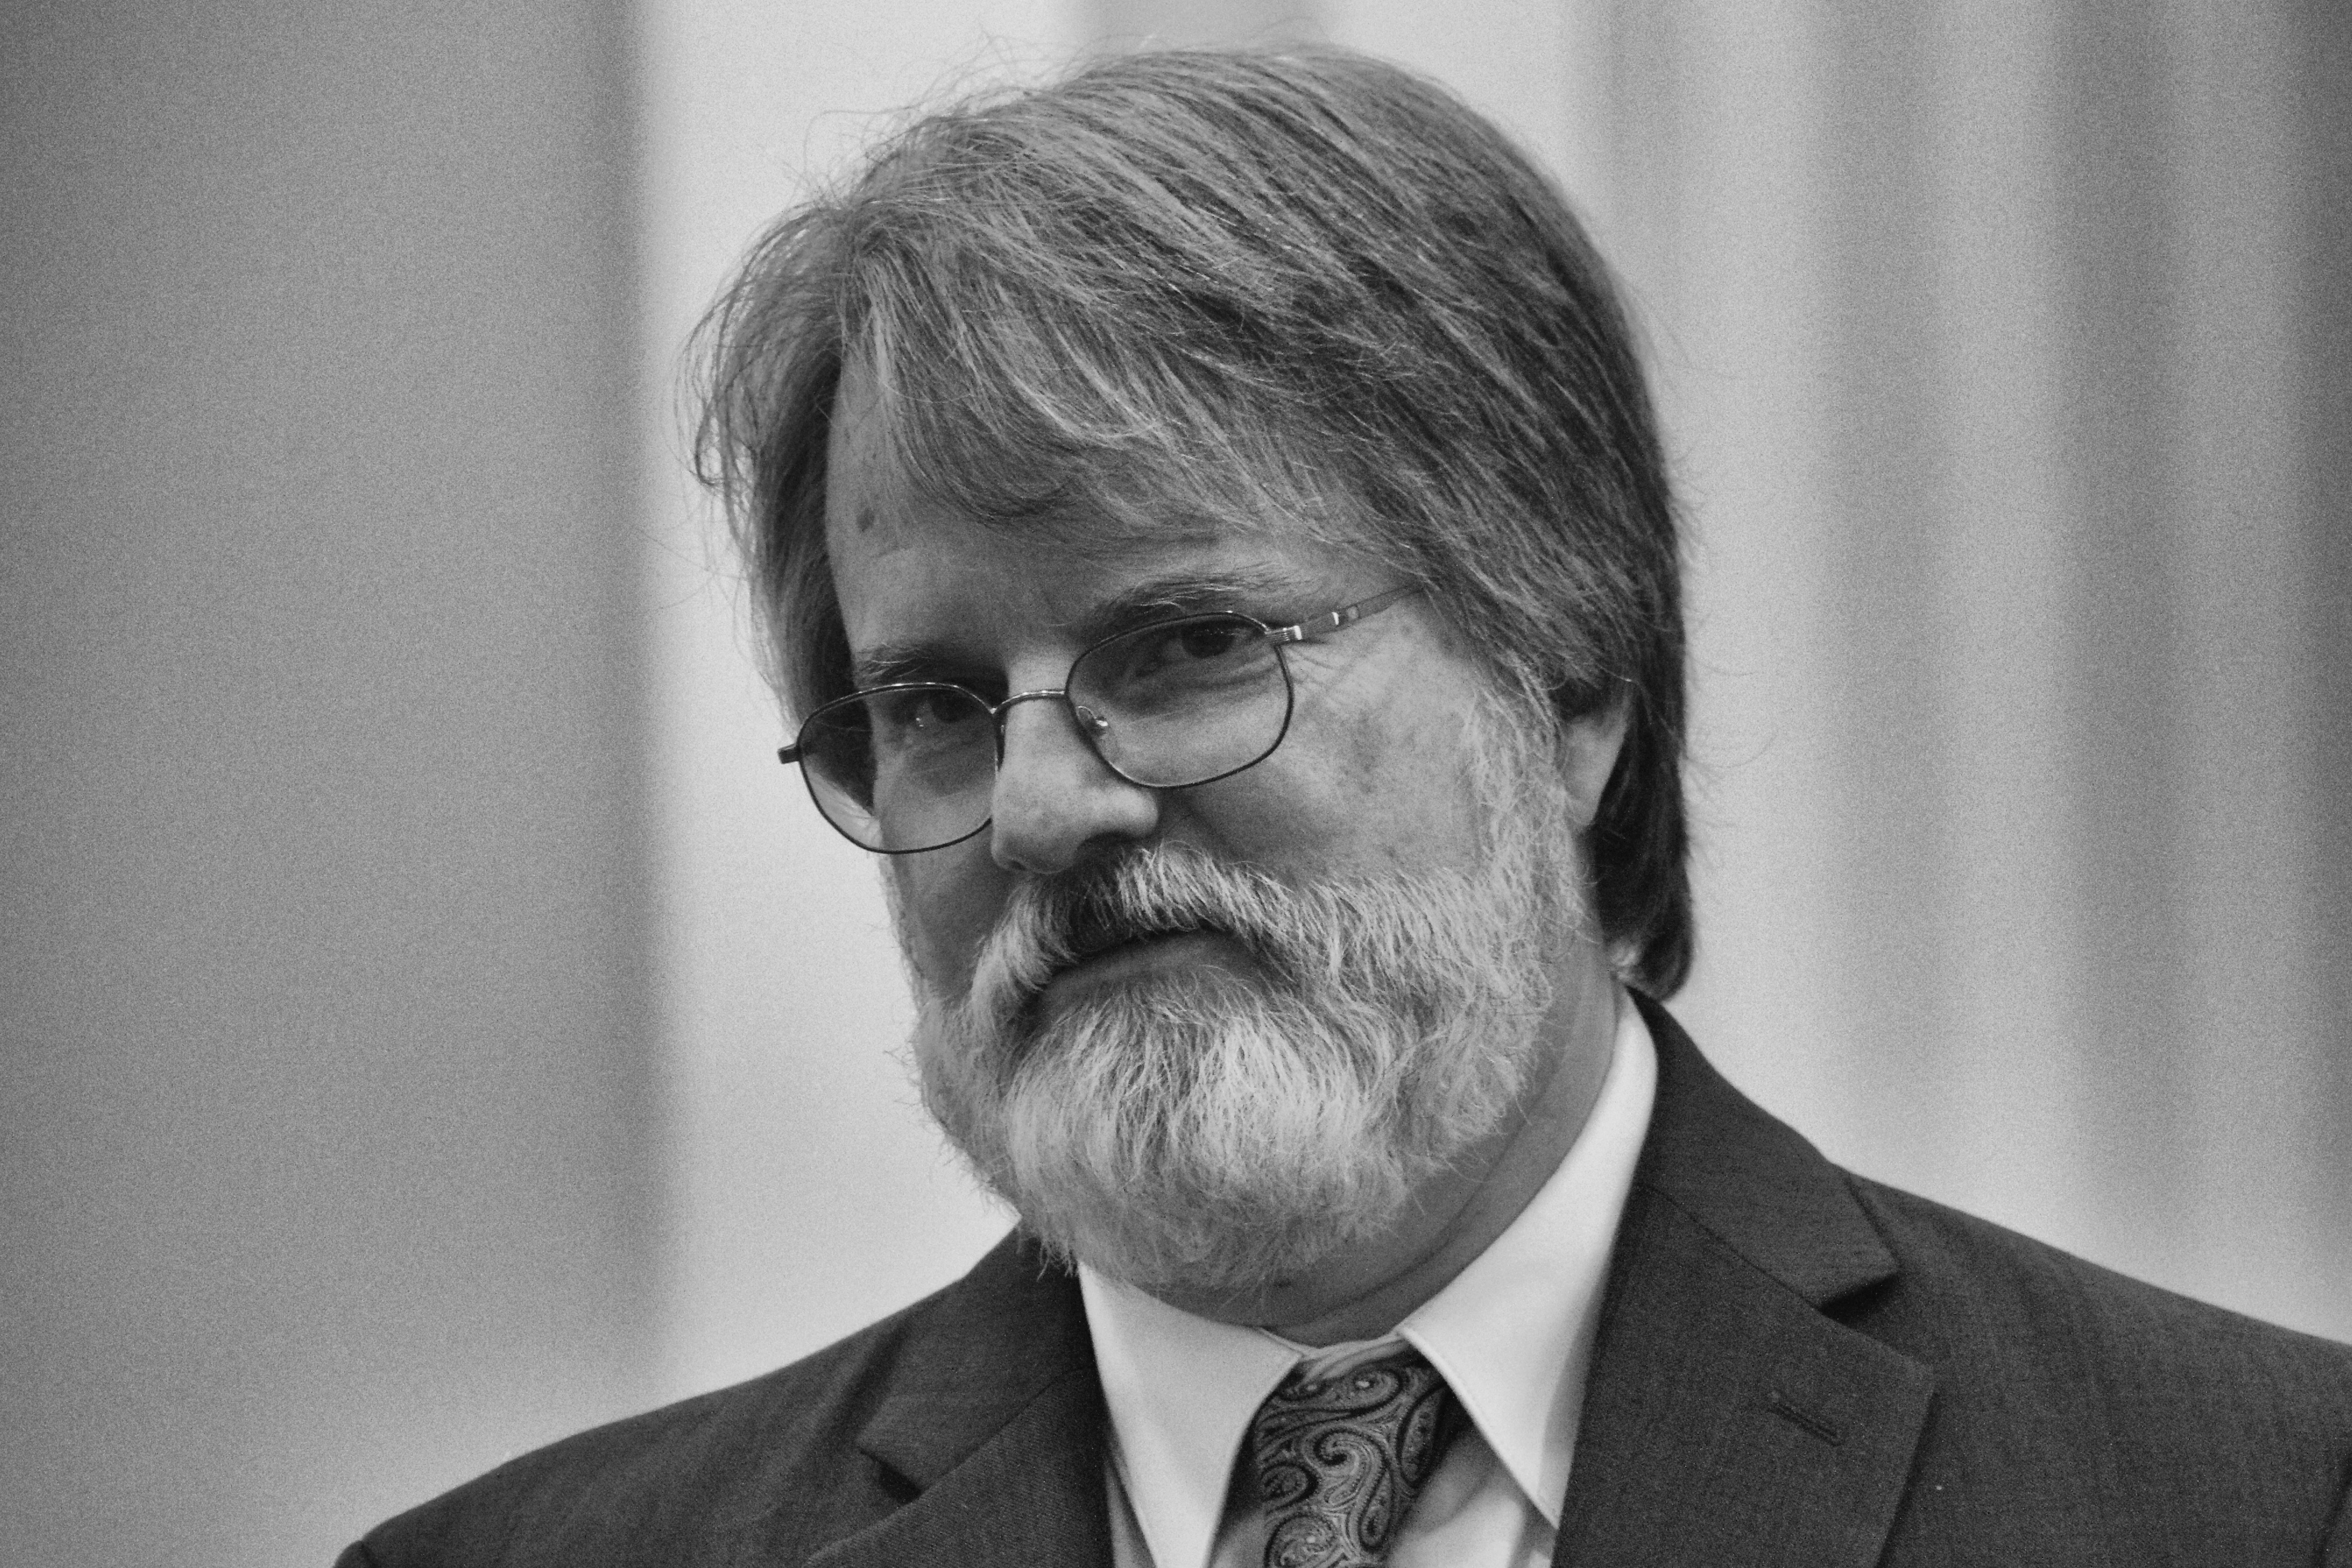
man, person, black and white, white, male, portrait, profession, black, monochrome, beard, bw, glasses, 2013365, monochrome photography, facial hair